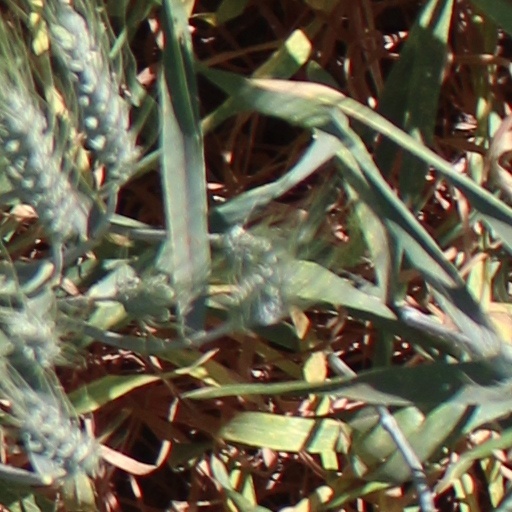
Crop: wheat